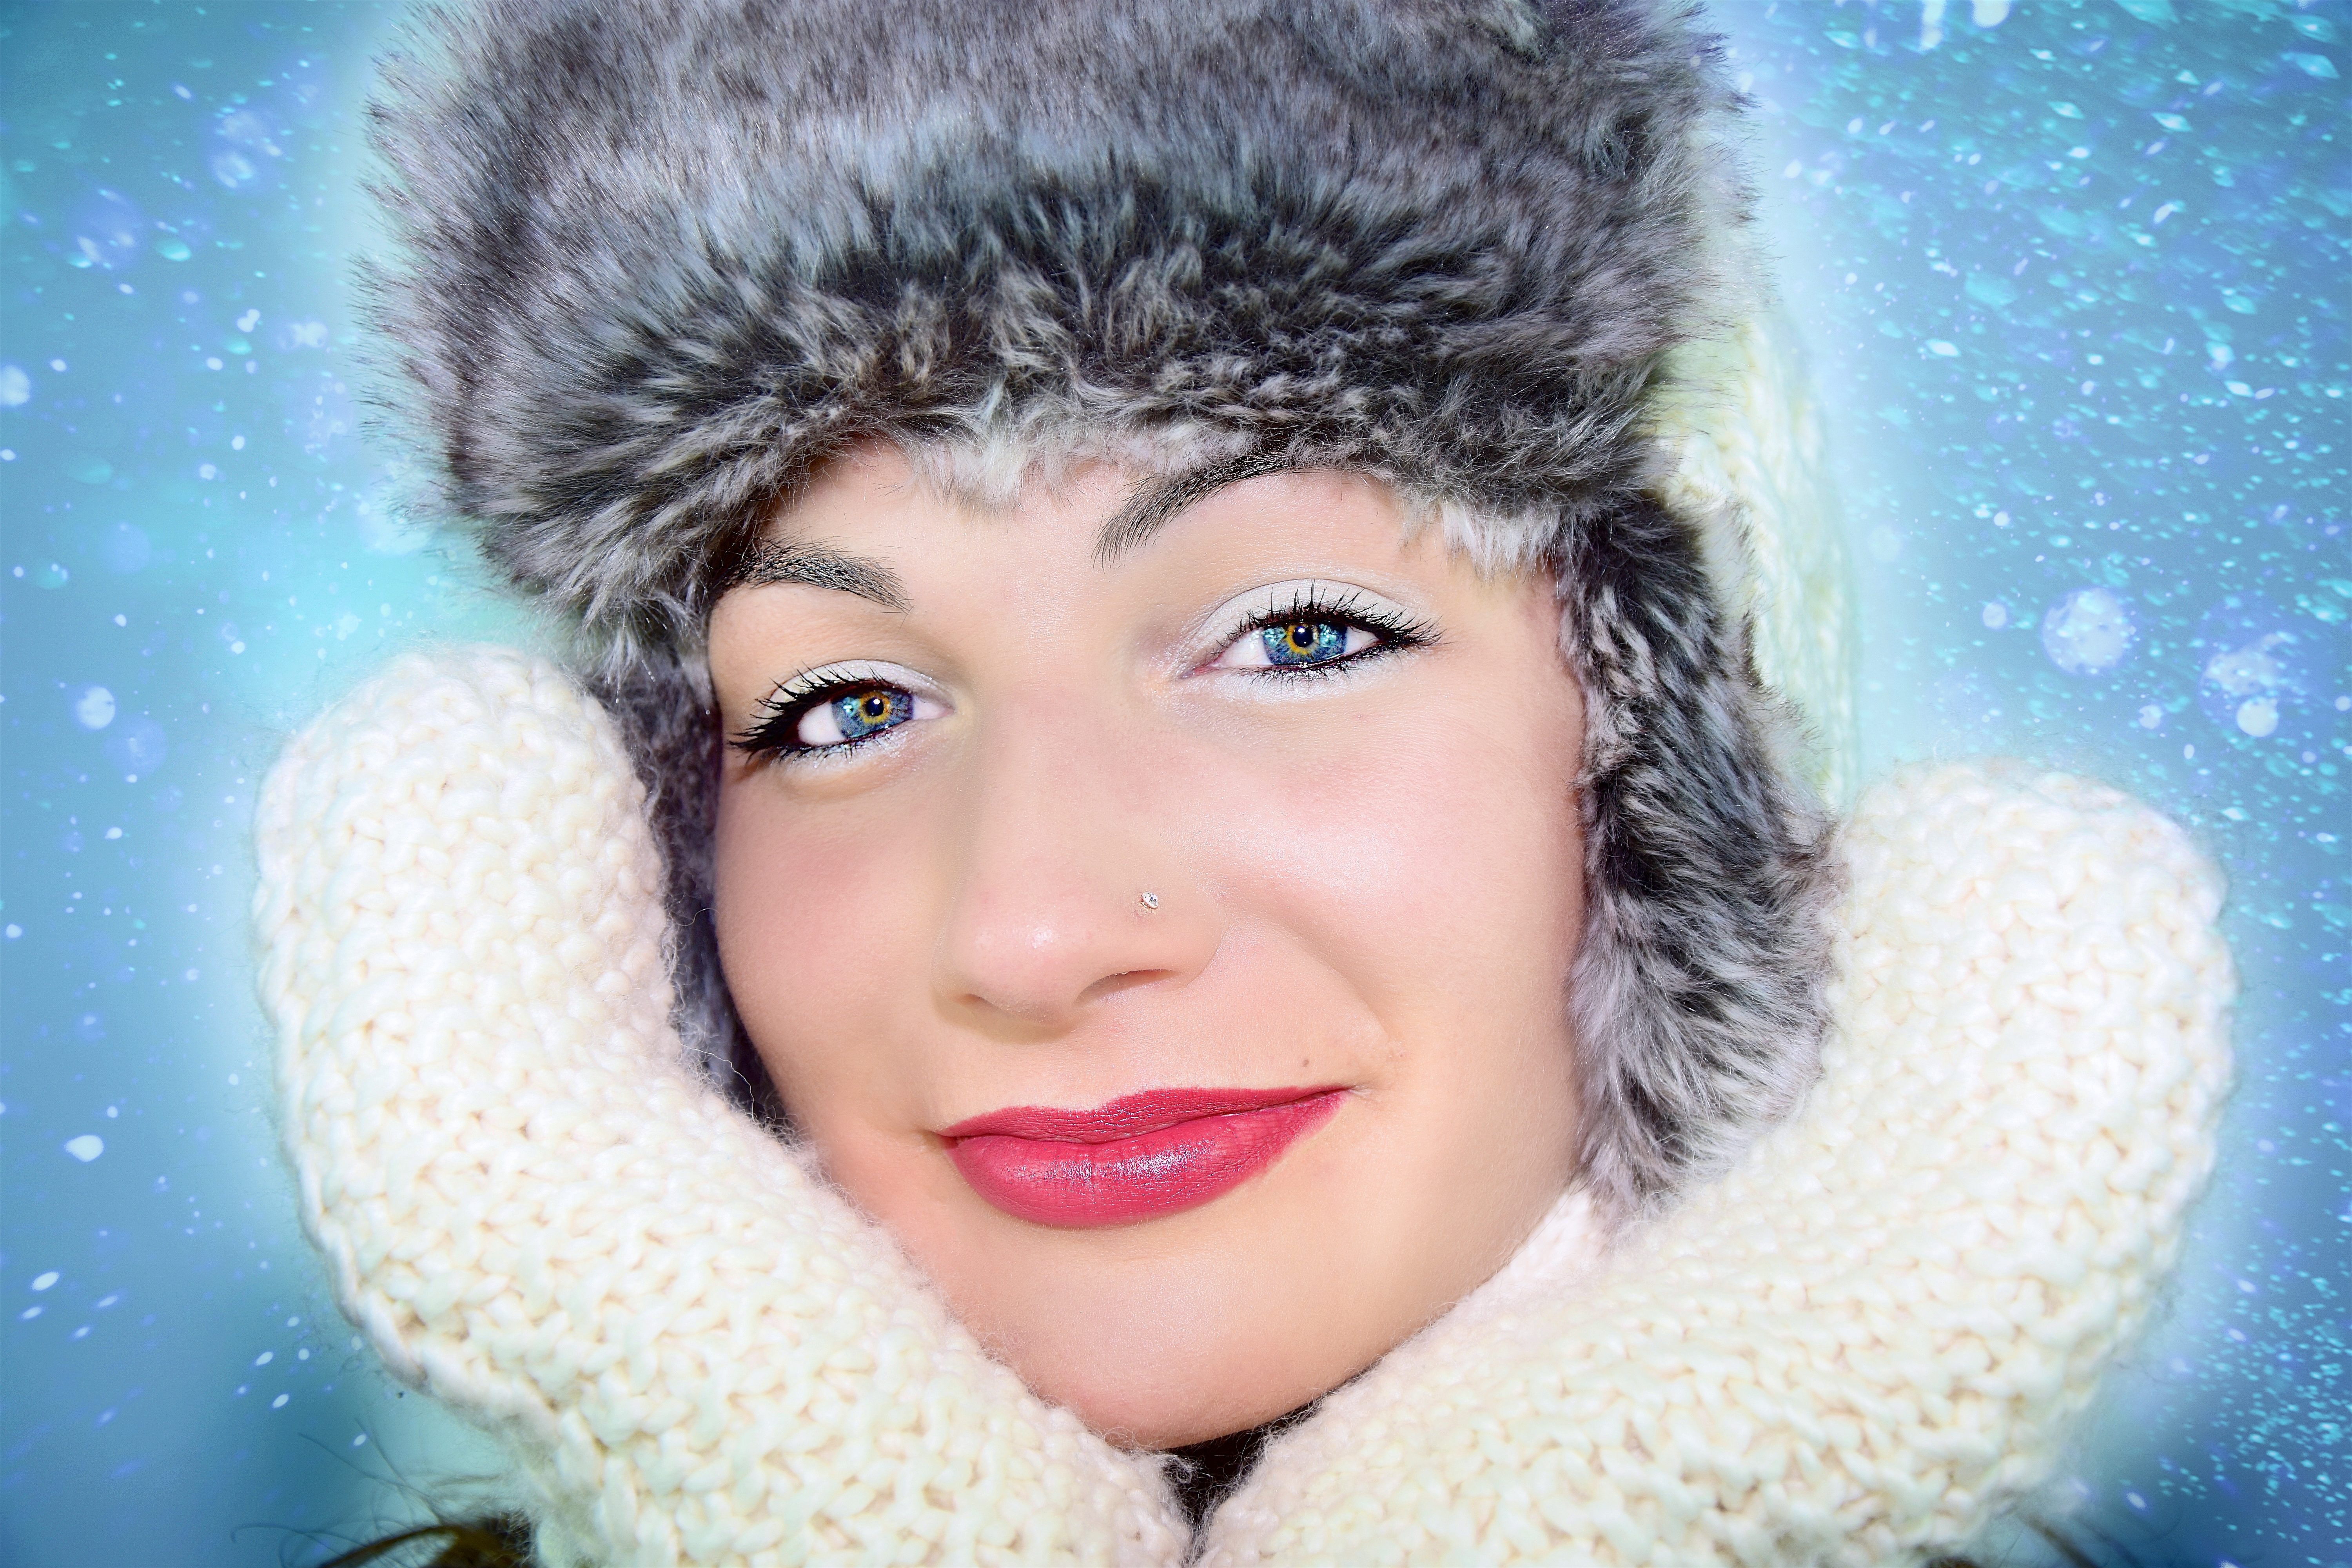
snow, cold, winter, girl, hair, photography, singer, fur, portrait, model, blue, close, lip, hairstyle, smile, close up, human body, afro, black hair, face, nose, eye, cap, head, skin, beauty, organ, headwear, photo shoot